Liber Veritatis

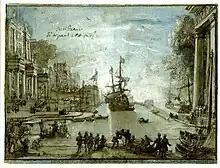
"Liber Veritatis" record of "Seaport with Ulysses returning Chryseis to her father" (from Homer)

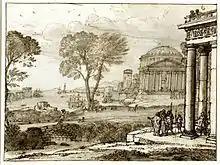
LV 179, for painting see below

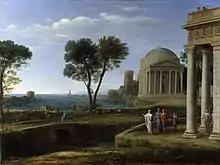
"Landscape with Aeneas at Delos", National Gallery, 1672

The Liber Veritatis, meaning Book of Truth in Latin, is a book of drawings recording his completed paintings made by Claude Lorrain, known in English as "Claude". Claude was a landscape painter in Rome, who began keeping this record in 1635/6, as he began to be highly successful, and maintained it until his death in 1682. The book is now in the British Museum, and was owned by the Dukes of Devonshire from the 1720s until 1957. It was reproduced in print form from 1774 to 1777 by Richard Earlom and had a considerable influence on British landscape art. The title "Liber Veritatis" was apparently invented for these reproductions, but is now also used for the original.